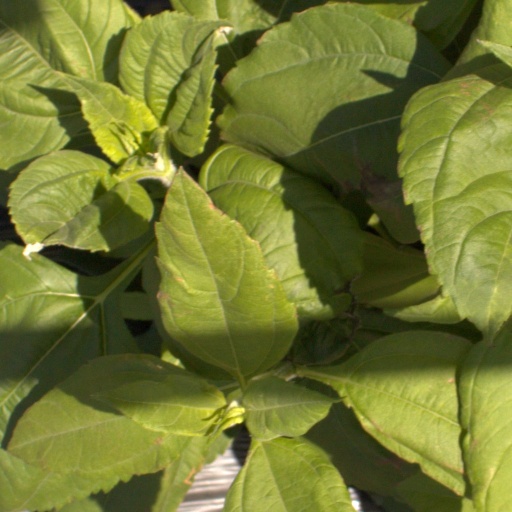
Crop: Jerusalem artichoke